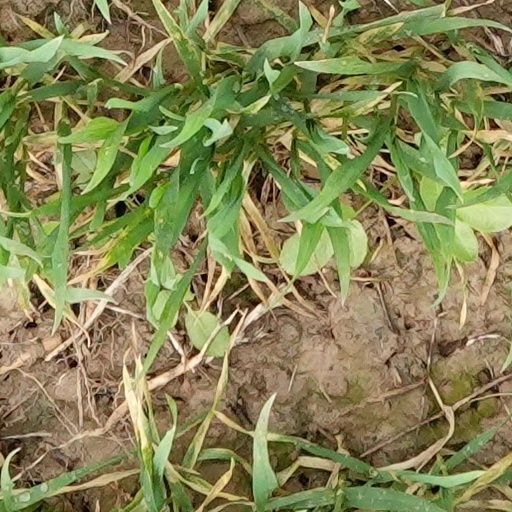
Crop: wheat